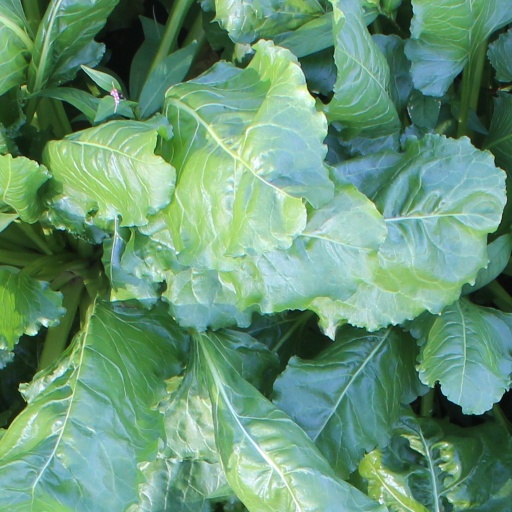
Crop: sugar beet